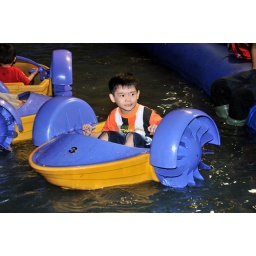
2008-02-16  03 Walkabout River Hong Bao and Chingay festival - 03 Kids paddling in water craft - 1 boy